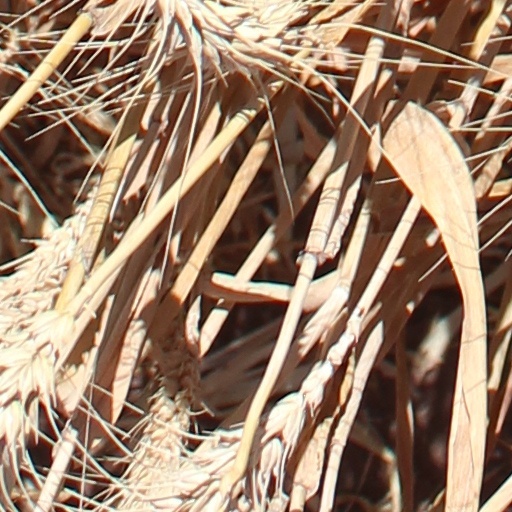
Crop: wheat